List of Indonesian soups

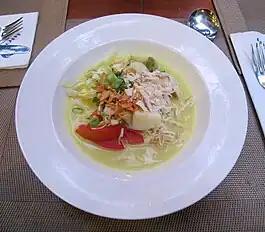
"Soto ayam", Indonesian counterpart of chicken soup.

This is a list of Indonesian soups. Indonesian cuisine is diverse, in part because Indonesia is composed of approximately 6,000 populated islands of the total 18,000 in the world's largest archipelago, with more than 600 ethnic groups. Many regional cuisines exist, often based upon indigenous culture and foreign influences. Indonesian soups are known to be flavoursome with generous amount of "bumbu" spice mixture.